Rhino Camp Refugee Settlement

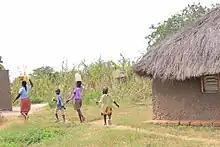
Children are trained to fetch water.

Two settlements of Rhino camp and Imvepi host 13% of the refugee population with majority women, children and youth hailing from South Sudan.